Balak (parashah)

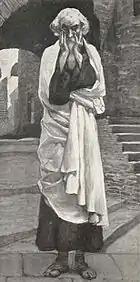
Micah (watercolor circa 1896–1902 by James Tissot)

The Gemara interpreted the words "knowing the mind of the most High" in Numbers 24:16 to mean that Balaam knew how to tell the exact moment when God was angry. The Gemara taught that this was related to what Micah meant (in Micah 6:5, in the haftarah for the parashah) when he told the Israelites (quoting God): "O My people, remember now what Balak king of Moab devised, and what Balaam the son of Beor answered him; . . . that you may know the righteous acts of the Lord." The Gemara taught that by the words "that you may know the righteous acts of the Lord," God meant to say to the Israelites, "You should know how many acts of charity I performed for you, in that I did not become angry all that time, in the days of wicked Balaam; for had I become angry at that time, no Israelite would have remained alive or been spared." And the Gemara indicated that this is why Balaam told Balak in Numbers 23:8, "How can I curse whom God has not cursed? or how shall I become angry, when the Lord has not become angry?" For Balaam knew that God was not angry at the Israelites. The Gemara thus concluded that for all of the time of the Balaam story, God had not been angry.